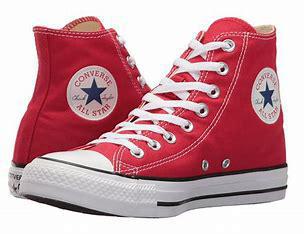
Brand: Converse
Model: Chuck Taylor All Star Hi